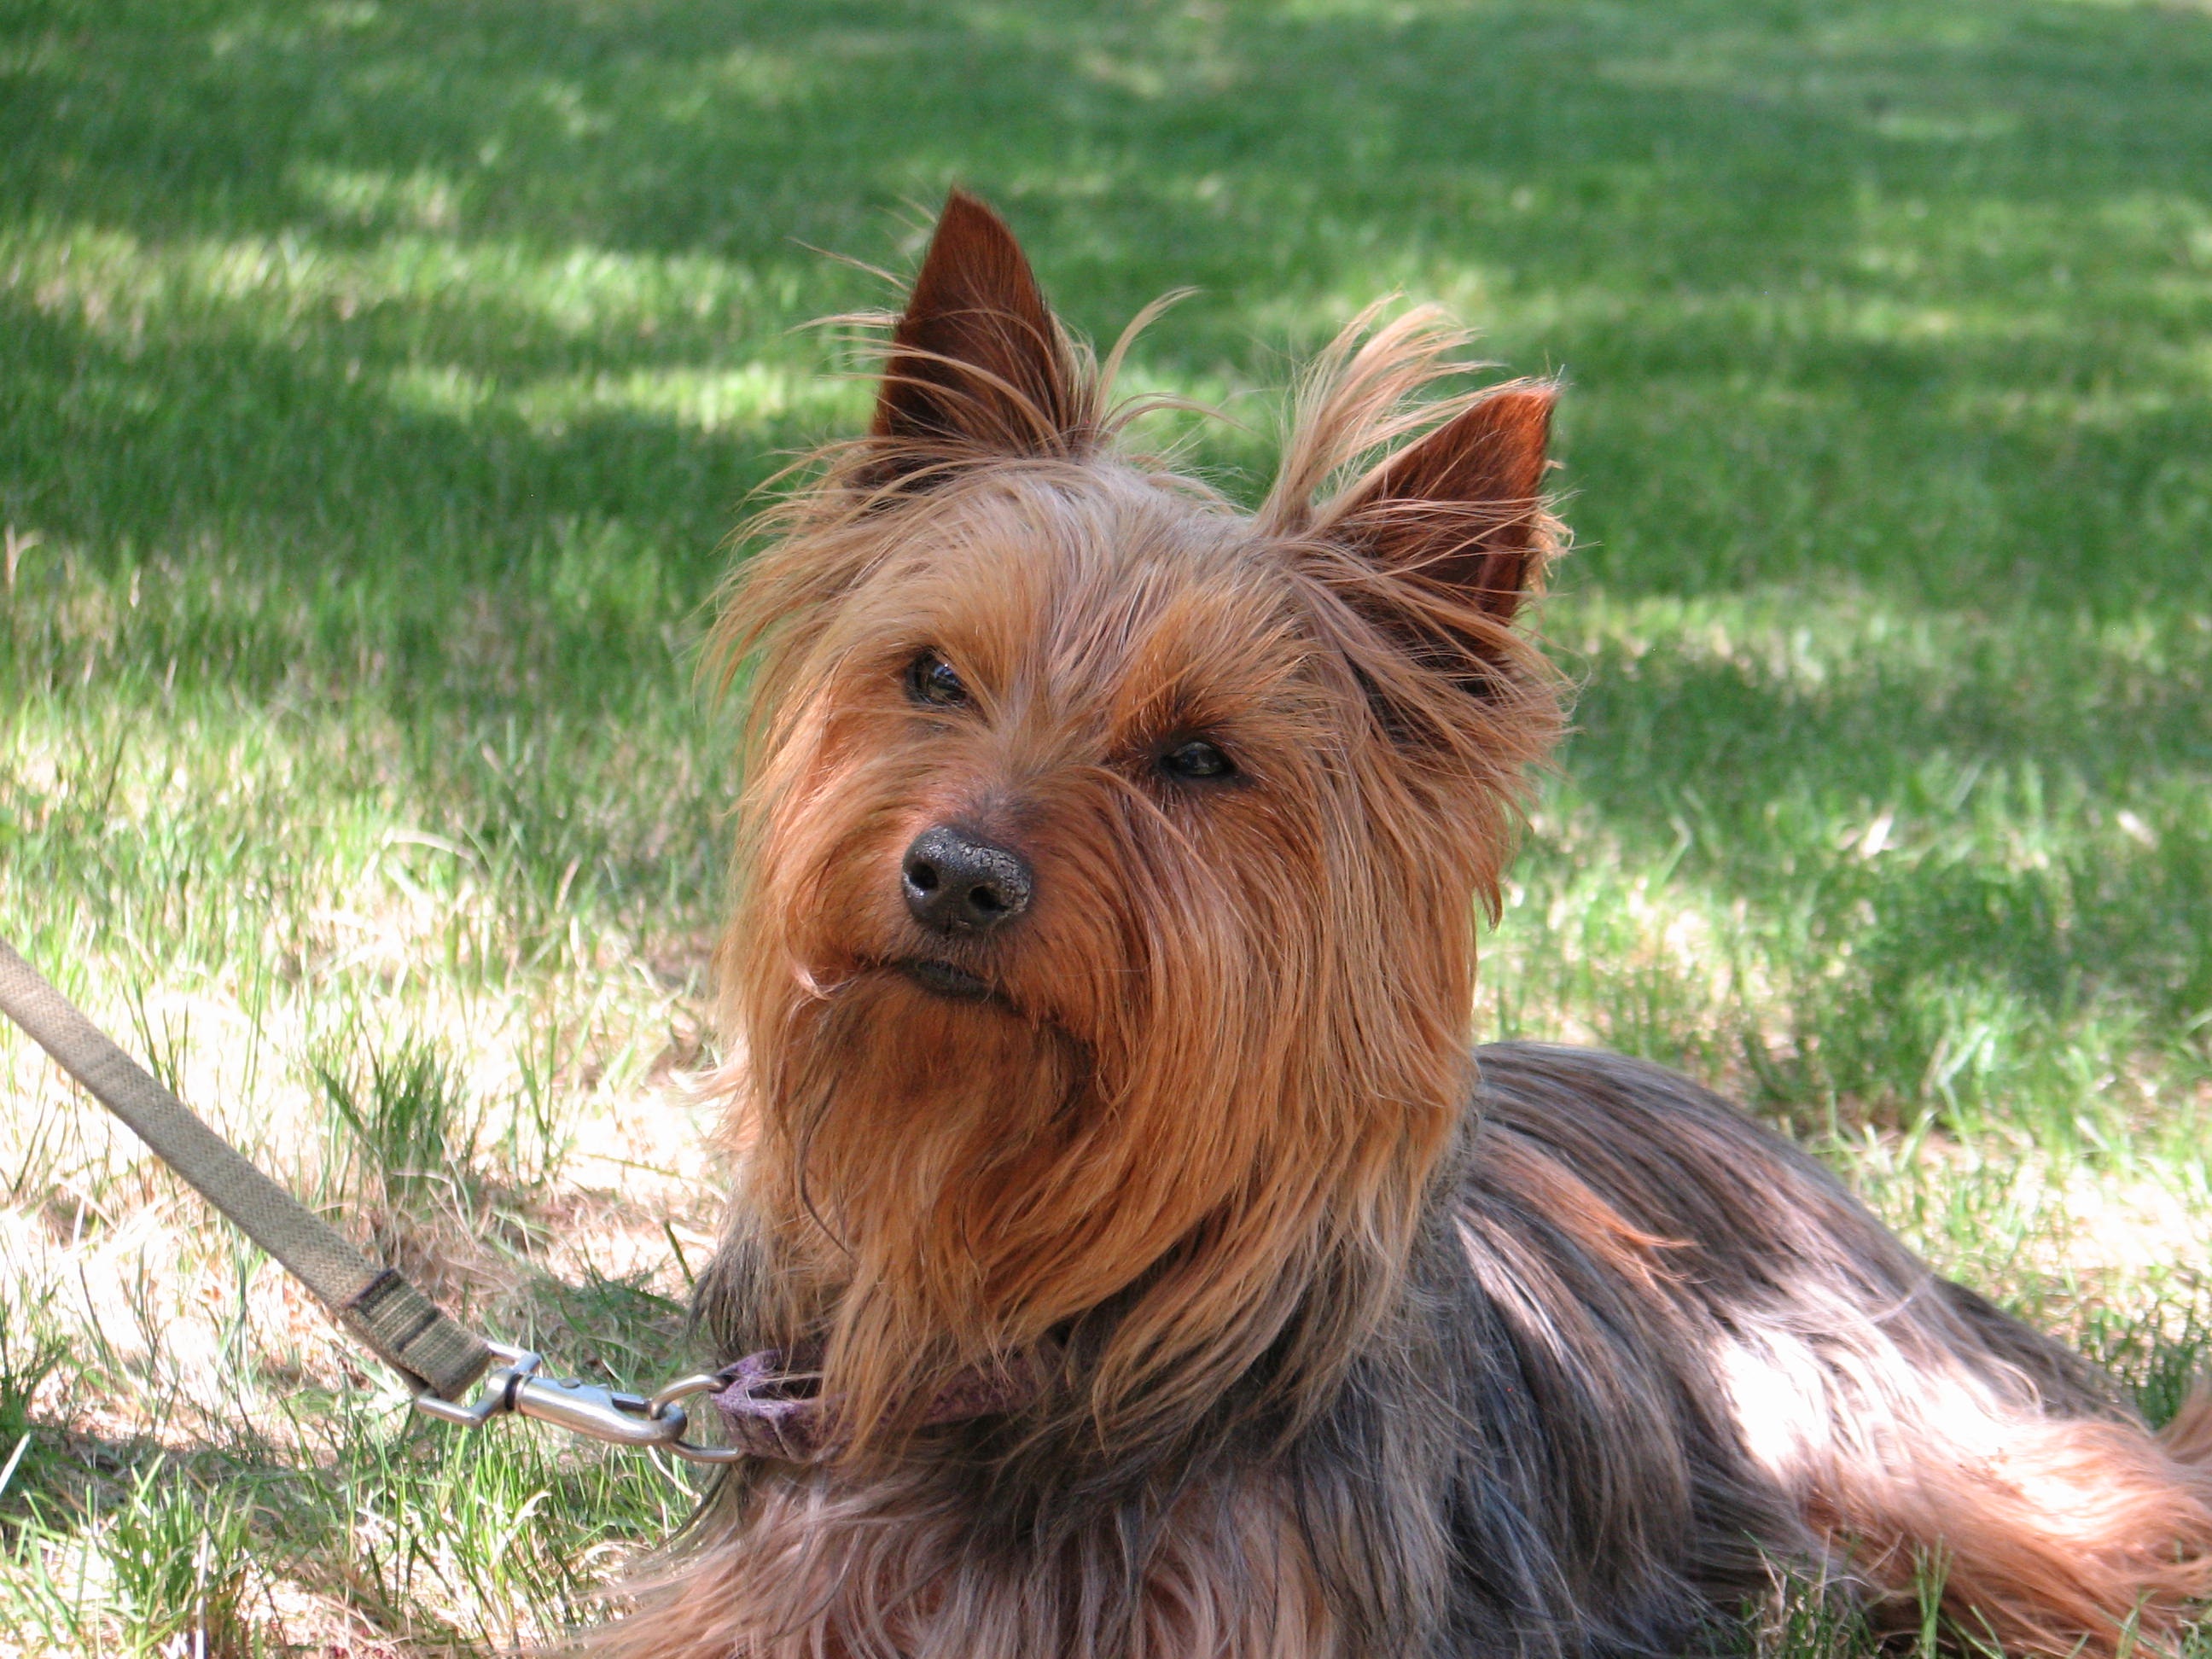
dog, brown, mammal, vertebrate, intense, dog breed, terrier, wistful, mongrel, yorkshire terrier, dog face, cairn terrier, irish terrier, australian silky terrier, dog like mammal, carnivoran, australian terrier, glen of imaal terrier, norwich terrier, norfolk terrier, small terrier, vulnerable native breeds, welsh terrier, berger picard, long fur